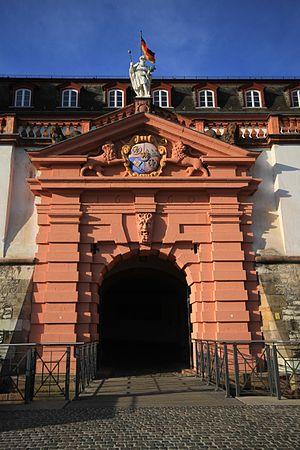
La citadelle de Mayence en Rhénanie-Palatinat – Département du Mont-Tonnerre durant le rattachement à la France – est l'une des plus belles citadelles d’Allemagne. En excellent état de conservation, ce site touristique confère à la ville de Mayence et à son centre historique beaucoup de son caractère. La citadelle fait partie de la forteresse fédérale de Mayence.